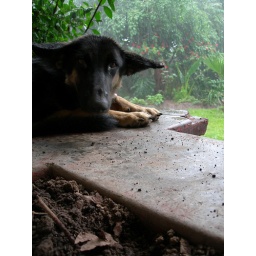
dog hiding from tropical rain shower in my mom's flower bed II